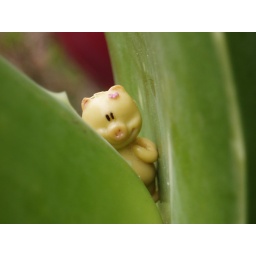
pig in the forest